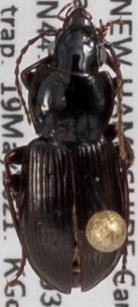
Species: Pterostichus pensylvanicus
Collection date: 2021-05-19
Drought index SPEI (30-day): -0.088
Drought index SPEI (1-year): -1.69
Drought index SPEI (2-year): -0.36